Gordon Steege

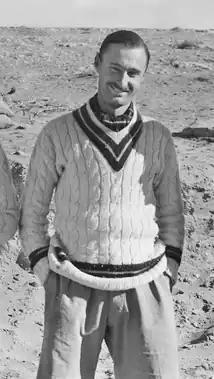
Flight Lieutenant Steege serving with No. 3 Squadron in North Africa, December 1940

Air Commodore Gordon Henry Steege, (31 October 1917 – 1 September 2013) was a senior officer and pilot in the Royal Australian Air Force (RAAF). He became a fighter ace in World War II, credited with eight aerial victories, and led combat formations at squadron and wing level.